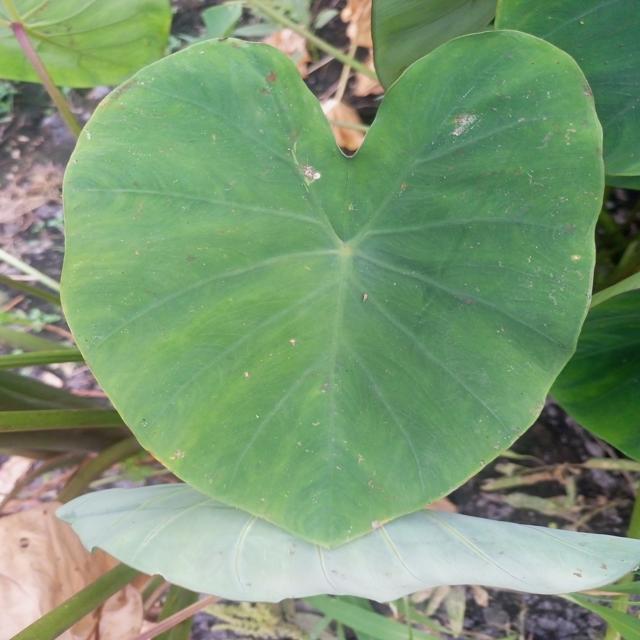
Label: Early_Blight